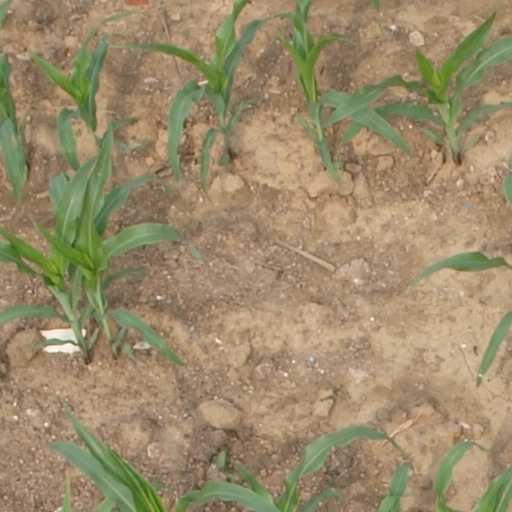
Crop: maize; corn